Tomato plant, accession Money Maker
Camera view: horizontal (90 deg, fisheye); turntable rotation: 330 degrees
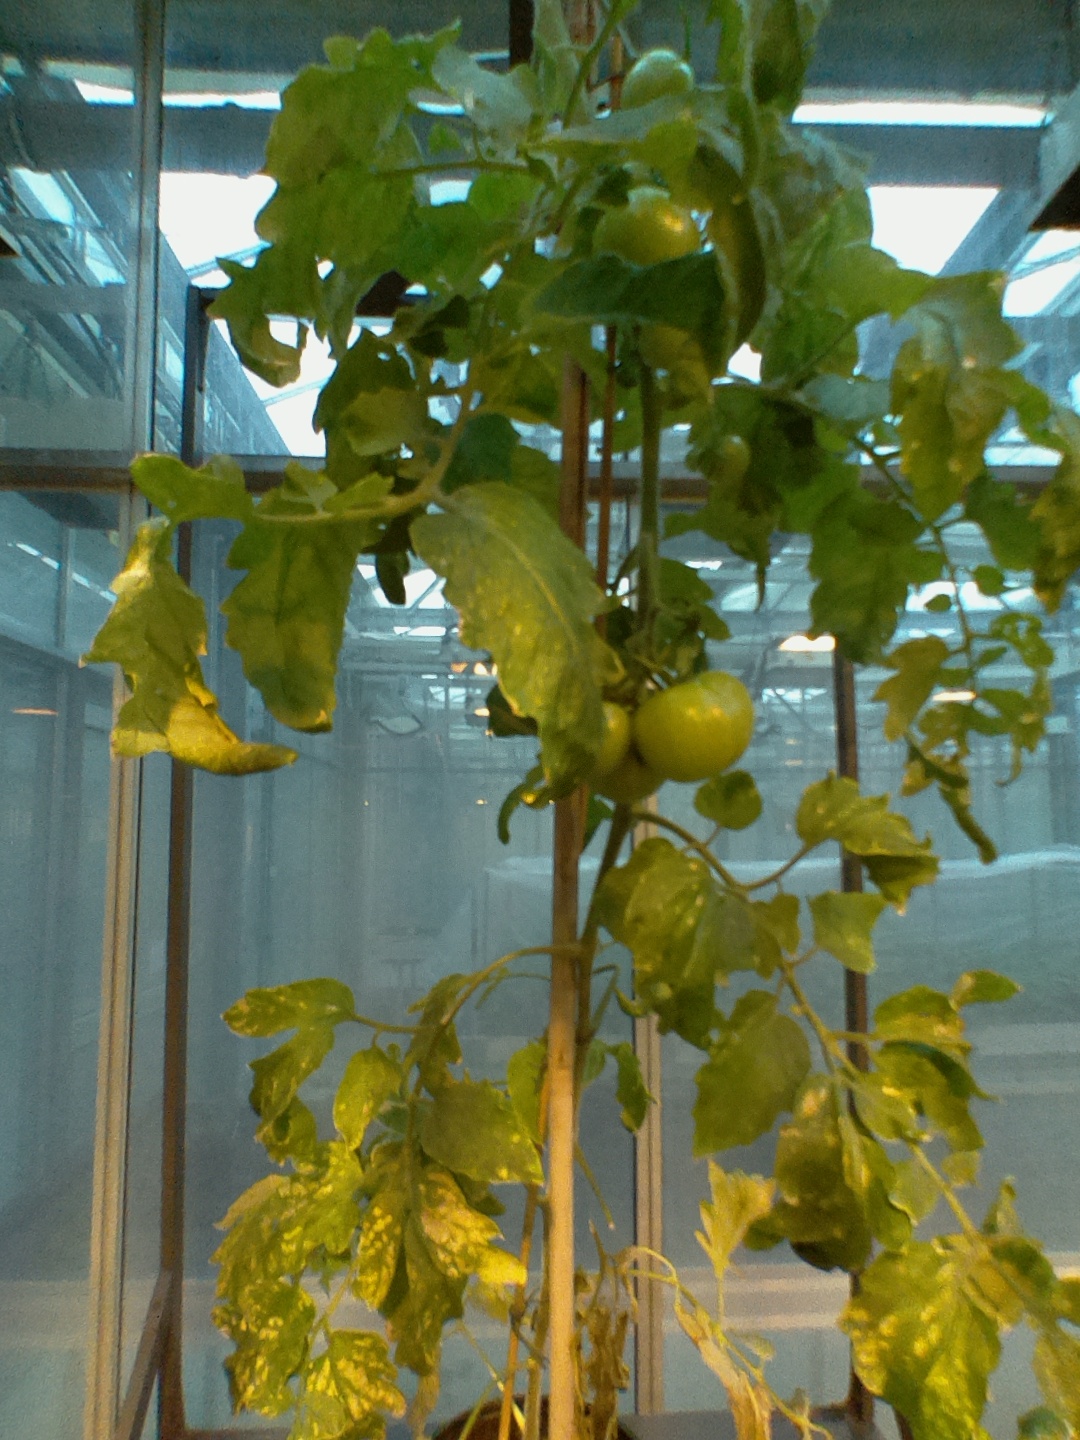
BBCH growth stage 78: 80% -90% of final fruit size